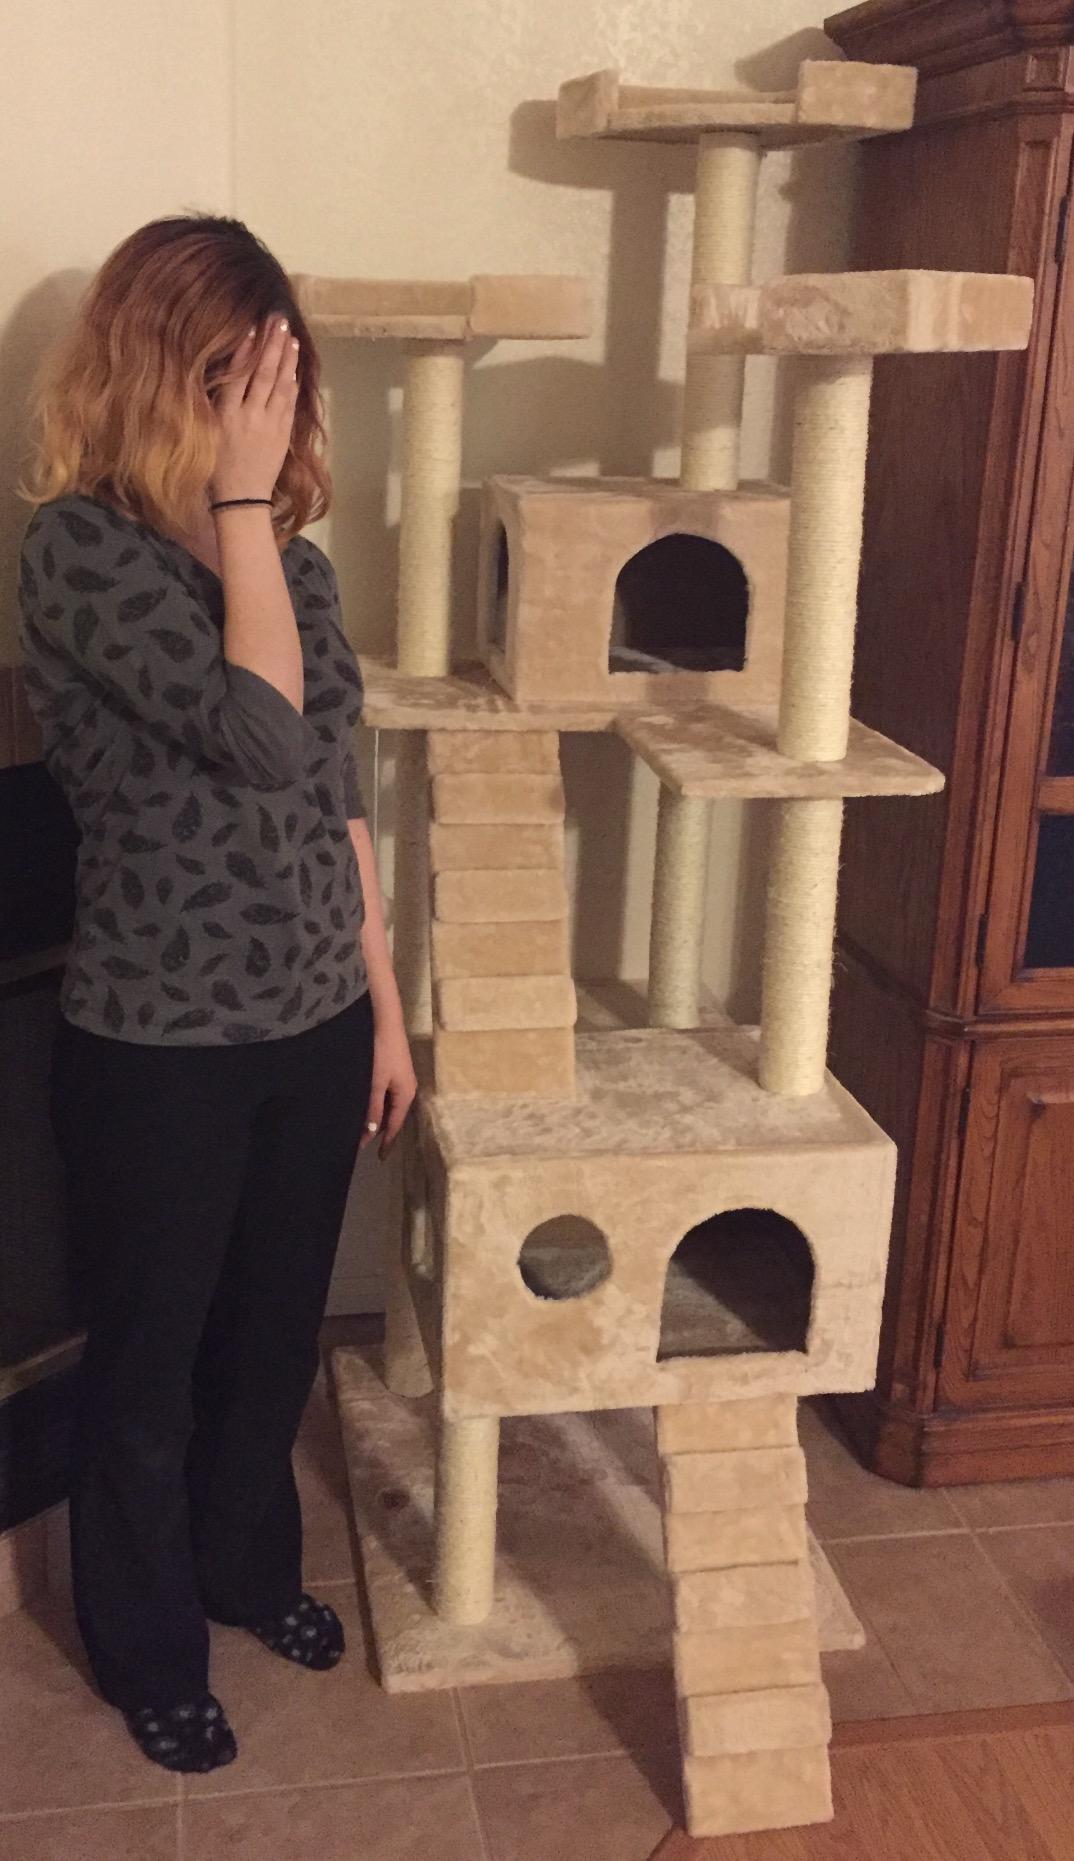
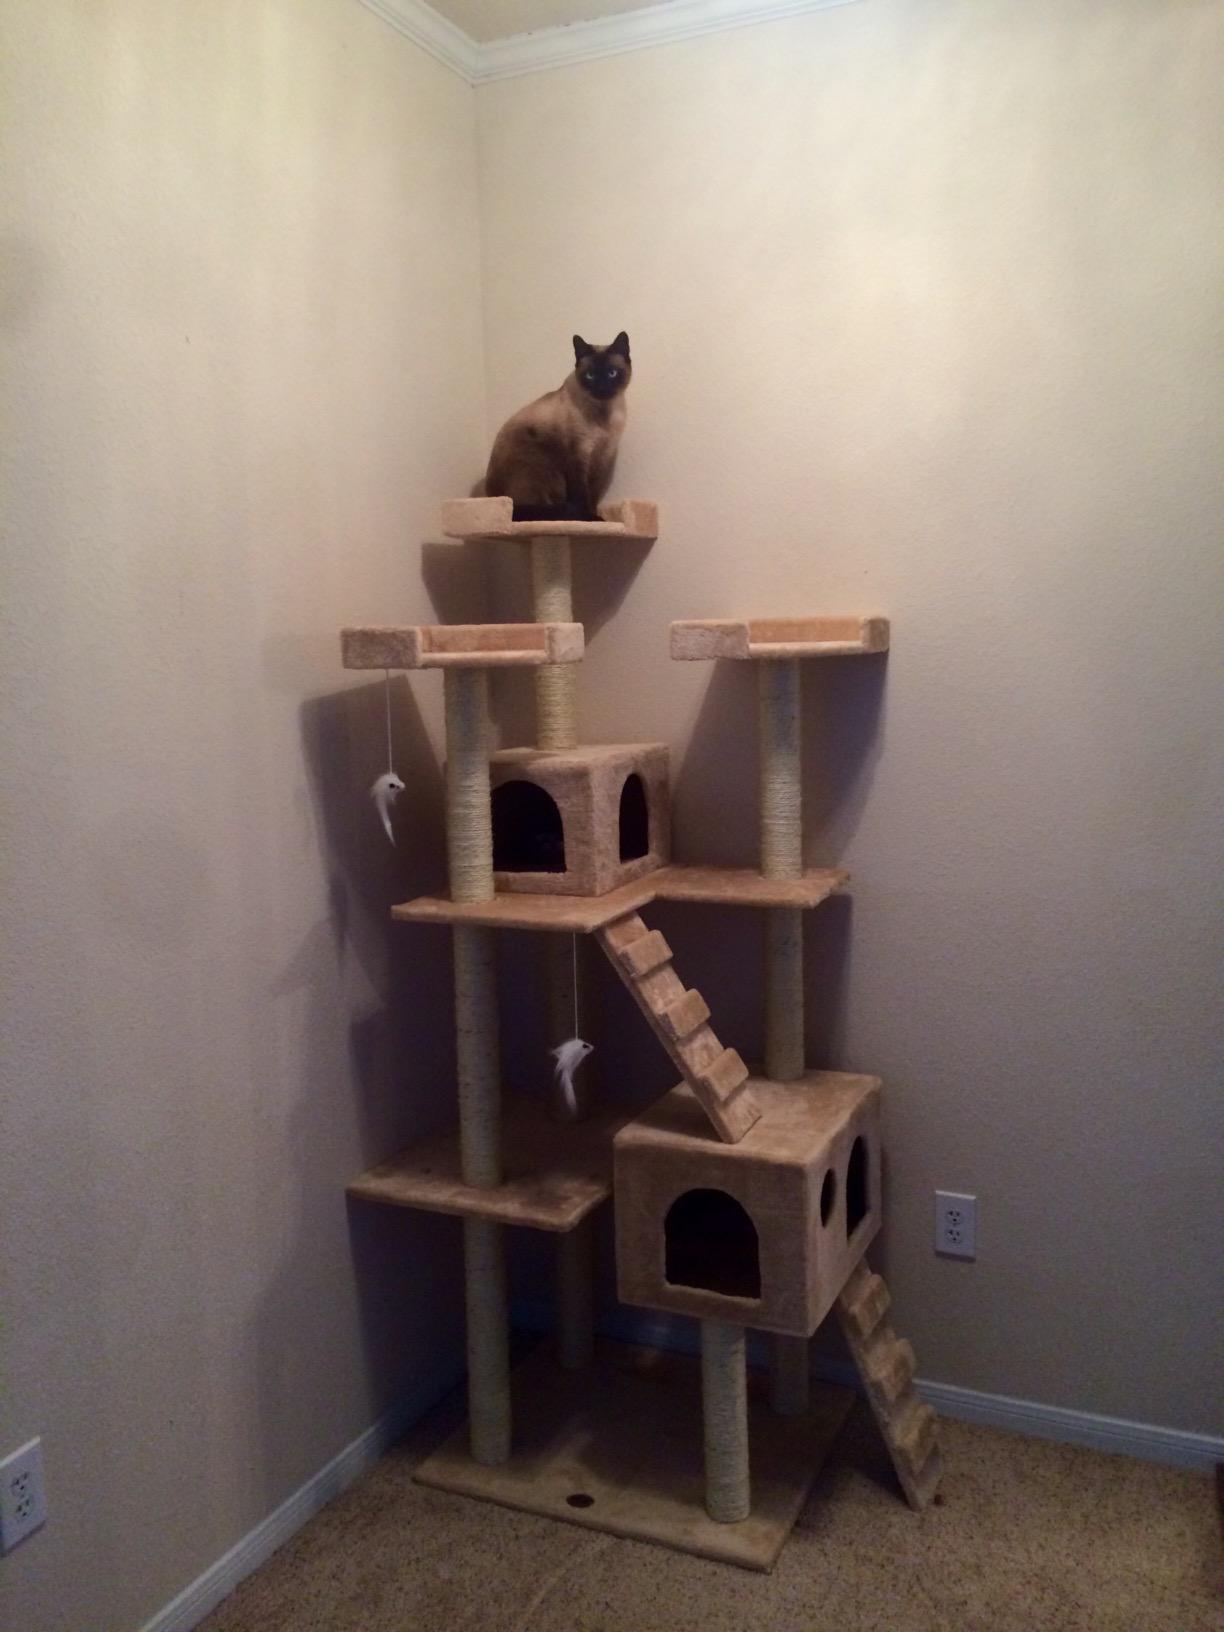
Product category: items_cat tree
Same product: yes